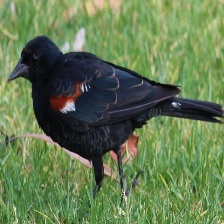
Species: TRICOLORED BLACKBIRD
Scientific name: AGELAIUS TRICOLOR